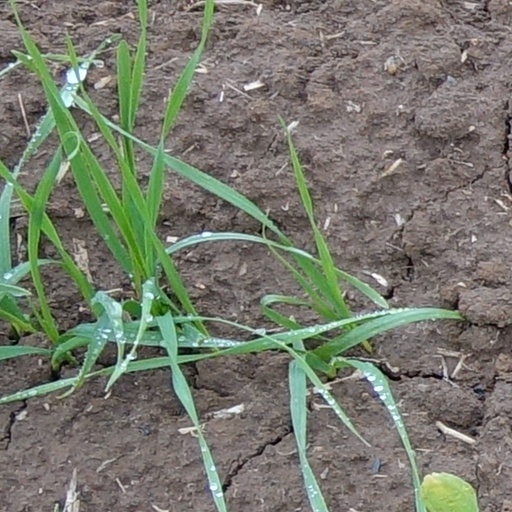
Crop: wheat